Edmond (film)

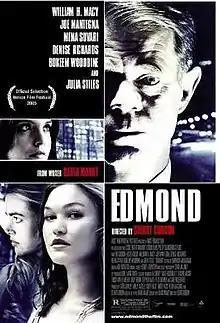
Promotional poster

Edmond is a 2005 American thriller film directed by Stuart Gordon and starring William H. Macy, based on the 1982 play "Edmond" by David Mamet. Mamet also wrote the screenplay for the film. "Edmond" features Julia Stiles, Rebecca Pidgeon, Denise Richards, Mena Suvari, Joe Mantegna, Bai Ling, Jeffrey Combs, Dylan Walsh and George Wendt in supporting roles. It was screened at several film festivals from September 2005 to May 2006, and had a limited release on July 14, 2006.